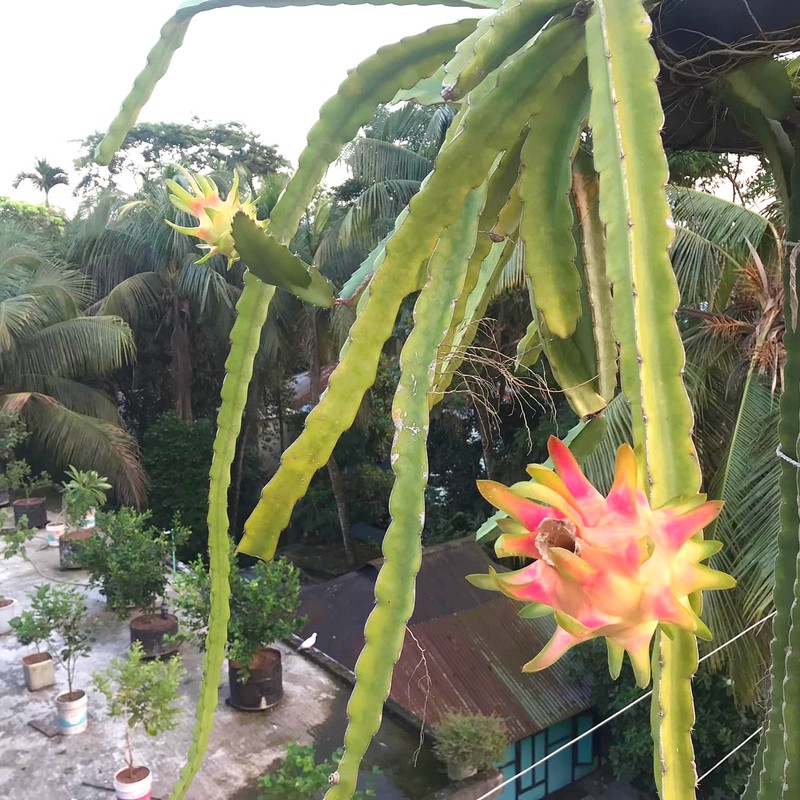
Label: Mature Dragon Fruit